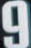
Number: 9